Christic Institute

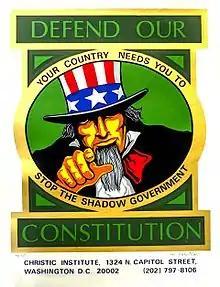
Christic Institute poster. Photo courtesy of their successor organization, the Romero Institute.

In 1986, the Christic Institute filed a $24 million civil suit on behalf of journalists Tony Avirgan and Martha Honey stating that various individuals were part of a conspiracy responsible for the La Penca bombing that injured Avirgan. The suit charged the defendants with illegally participating in assassinations, as well as arms and drug trafficking. Among the 30 defendants named were Iran–Contra figures John K. Singlaub, Richard V. Secord, Albert Hakim, and Robert W. Owen; Central Intelligence Agency officials Thomas Clines and Theodore Shackley; Contra leader Adolfo Calero; Medellin cartel leaders Pablo Escobar Gaviria and Jorge Ochoa Vasquez; Costa Rican rancher John Hull; and former mercenary Sam N. Hall.